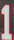
Number: 1